Soulton Hall

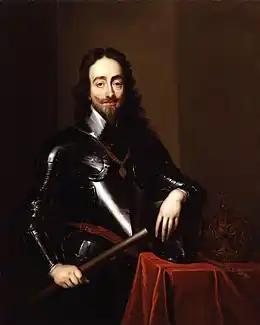
King King Charles I passed within sight of the house in the earliest days if the Civil War, and made a temporary capital nearby at Shrewsbury.

The house of Sir Rocard Clough and his Katheryn of Berain ("the mother of Wales" whose son John has a dedication in Shakespeare's poem "The Phoenix and the Turtle") at is understood to be 'the first brick house in Wales', built by Sir Rowland Hill's associate and fellow Mercer has been argued to have been based on Soulton Hall.